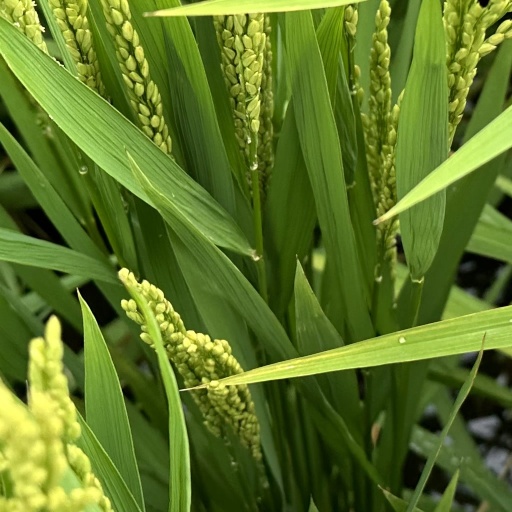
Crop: rice